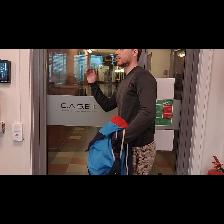
Label: Human